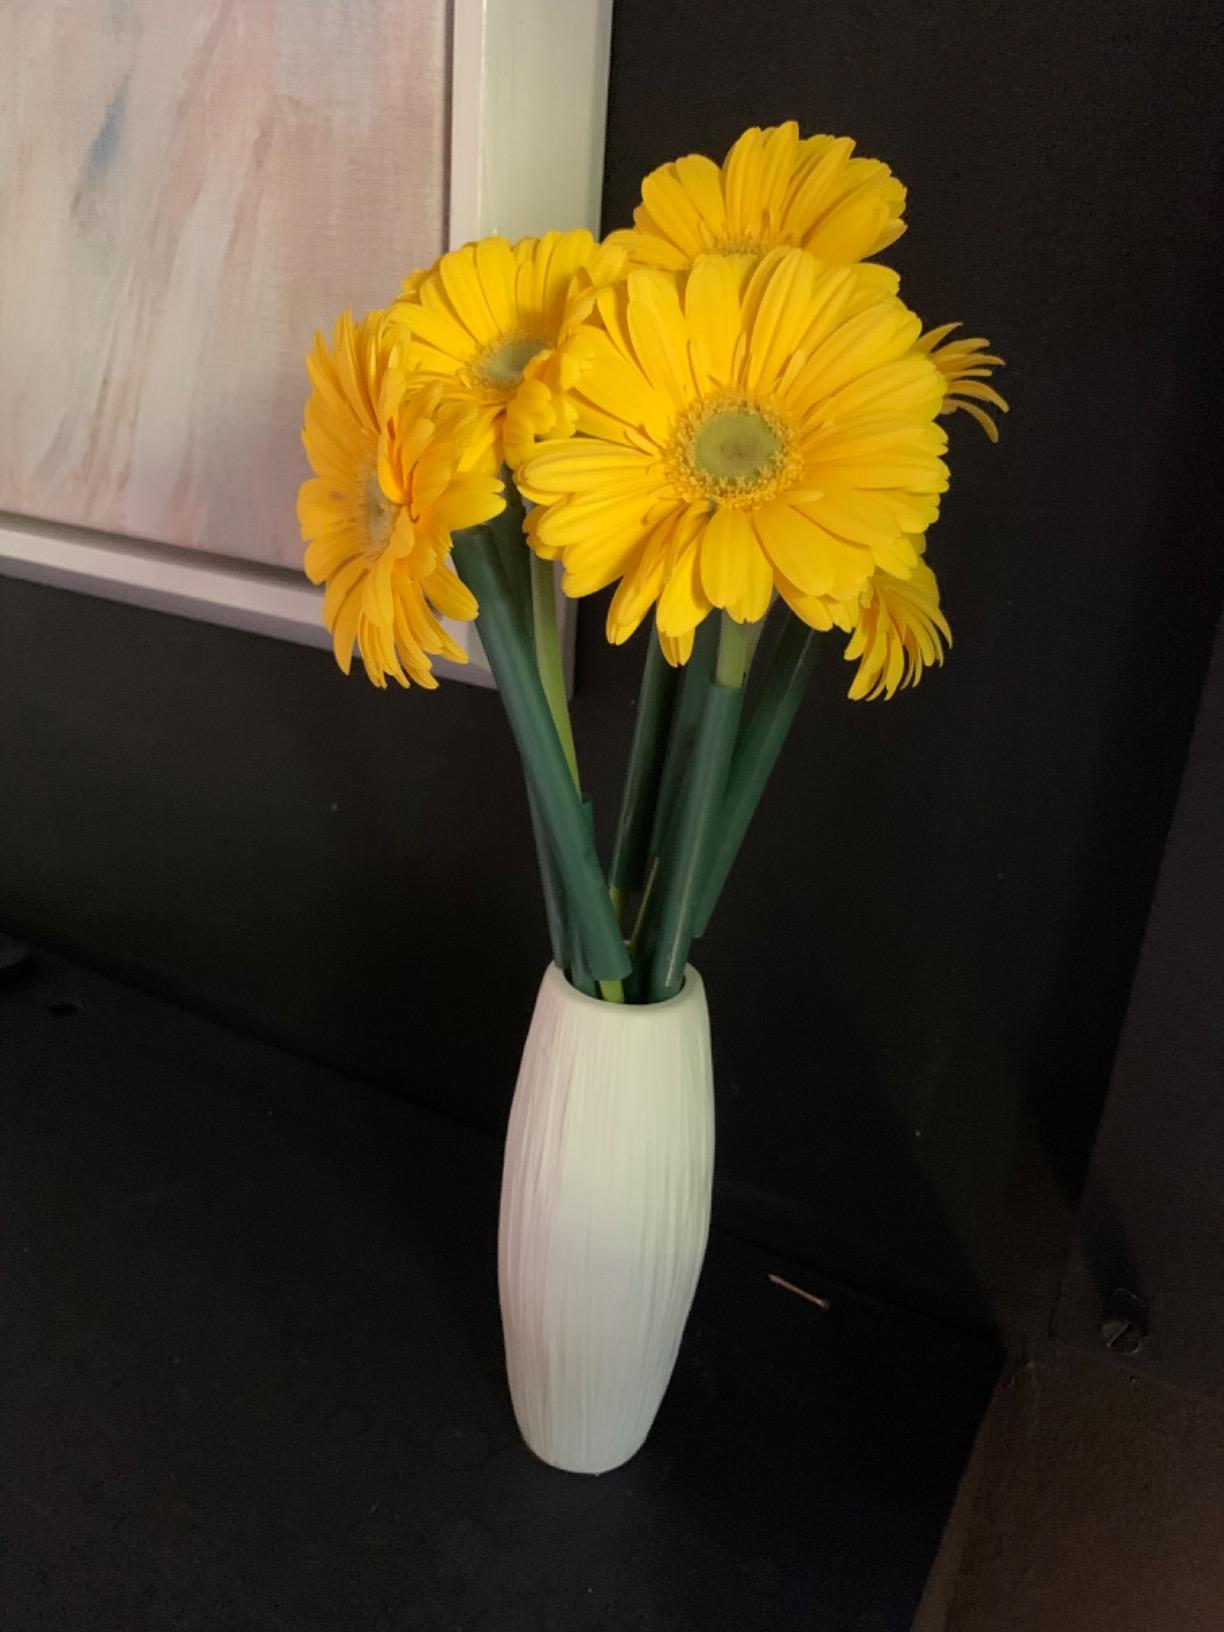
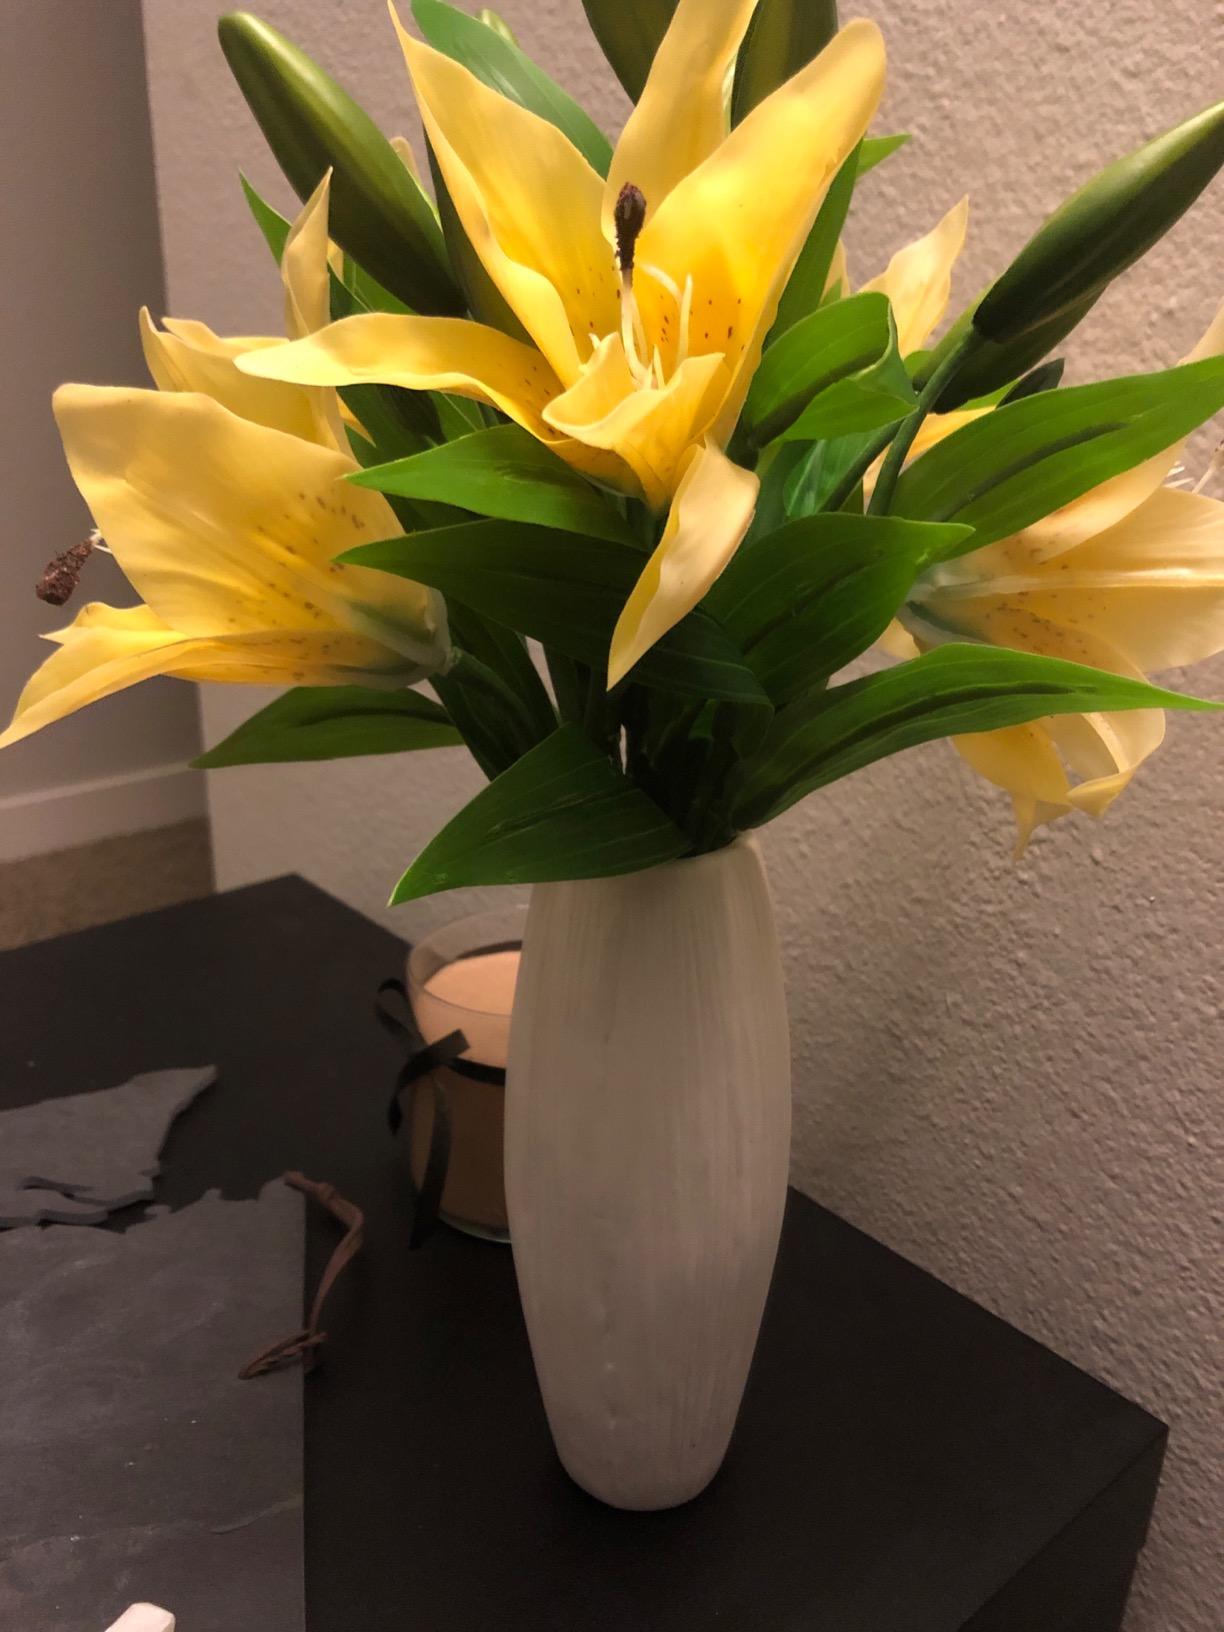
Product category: vase
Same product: yes